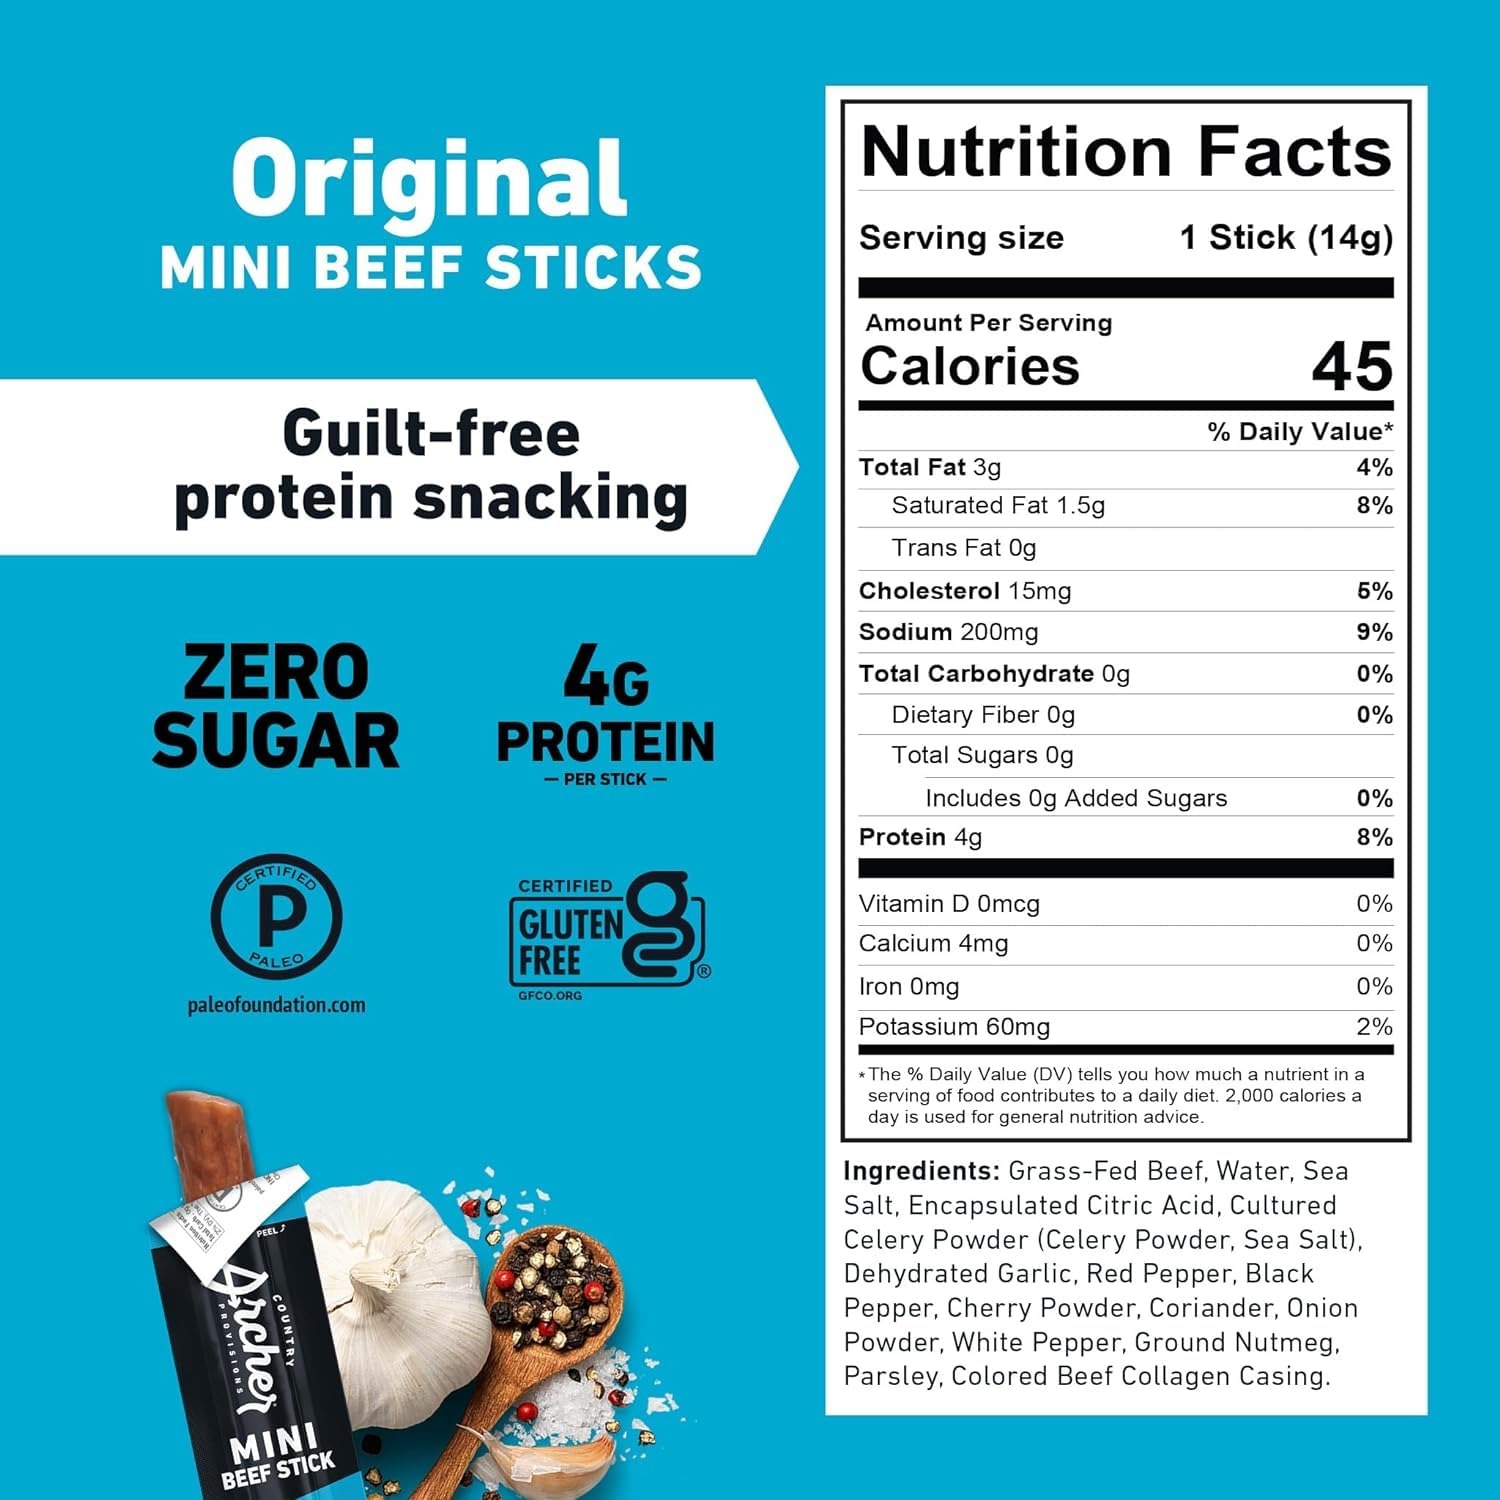
Item Name: Country Archer Mini Beef Jerky Sticks - Grass Fed Beef Sticks Individually Wrapped, Mini Beef Sticks Bulk, Beef Jerky Snack Packs, Gluten Free, Paleo, Keto - .5 oz Meat Sticks (Pack of 36)
Bullet Point 1: ORIGINAL, A TRUE CLASSIC - Our Original Beef Jerky Mini Sticks are perfectly seasoned with natural ingredients, and with 4 grams of protein per stick, you'll be buying these in bulk!
Bullet Point 2: HEALTHY SNACK - Country Archer zero sugar beef jerky sticks are compliant with Paleo, Keto, Gluten-Free & Carnivore diets. We sell our meat sticks individually wrapped for a convenient on-the-go snack
Bullet Point 3: GREAT TASTE - If you're looking for delicious & healthy beef jerky sticks, look no further! Our mini beef sticks are made from 100% grass-fed beef, with no MSG and other ingredients you can't pronounce
Bullet Point 4: WE'VE GOT OPTIONS - No matter what your lifestyle, we've got you covered. Try our other varieties including Jalapeno, Teriyaki, Mango Habanero, BBQ, and Turkey Jerky
Bullet Point 5: CONVENIENT & PORTABLE - Our beef jerky is a great on-the-go snack. Whether you're looking for a midday pick-me-up or a filling treat for the kids after school, fuel your day with our protein snacks
Product Description: 100% Grassfed Beef Jerky Sticks
Value: 36.0
Unit: Count

Price: 19.49